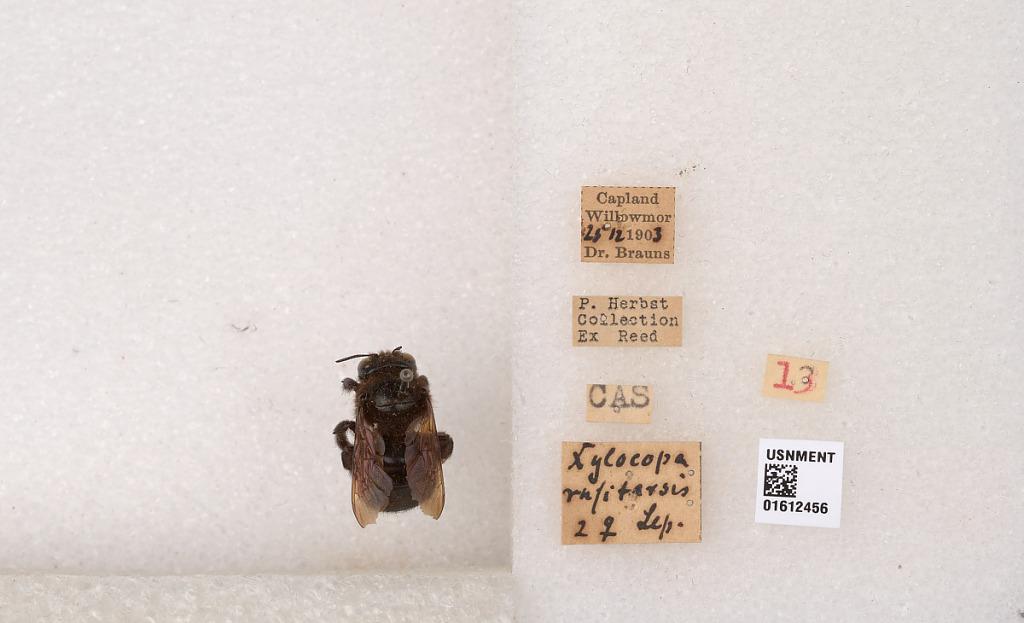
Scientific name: Xylocopa
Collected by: Brauns
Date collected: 1903-12-25
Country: South Africa
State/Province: Eastern Cape
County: Sarah Baartman
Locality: Capland, Willowmore